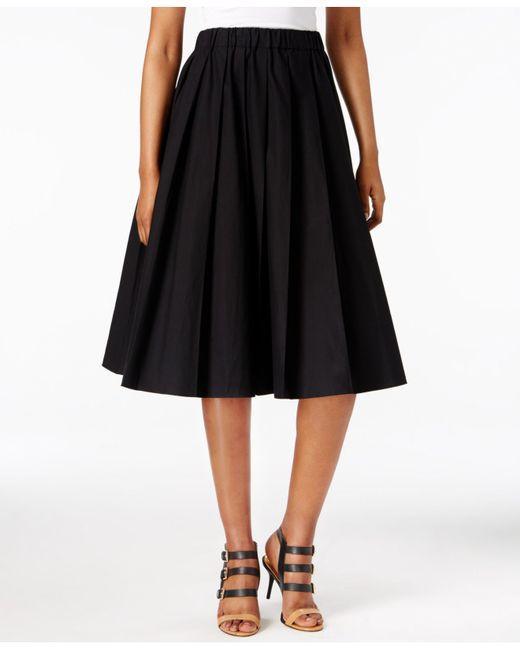
Schlichter schwarzer Schlagrock für Damen